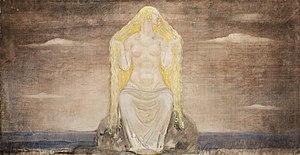
Les Vanes, ou Vanir, sont un des trois groupes de divinités de la mythologie nordique ; les deux autres étant les Ases et les Dises. Ils sont associés aux cultes de la fertilité, de la fécondité, de la sagesse et de la précognition. Ils sont associés au monde de Vanaheim. Ce groupe de dieux est aussi associé à la magie puisque c'est Freyja qui enseigna le seiðr aux Ases et aux géants, ainsi que l'art astral à Odin. La présence de noms de dieux Vanes dans la toponymie atteste leur popularité et leur ancienneté.
John Bauer, né le 4 juin 1882 et décédé le 20 novembre 1918, est un illustrateur et un peintre suédois surtout connu pour une série de contes pour enfants inspirés du folklore suédois Parmi les gnomes et les trolls, éditée en Suède à partir de 1907.